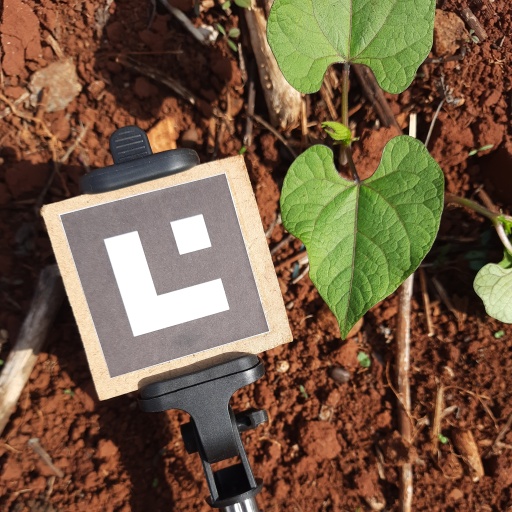
Observations: wavy surface, no eating holes, under sunlight